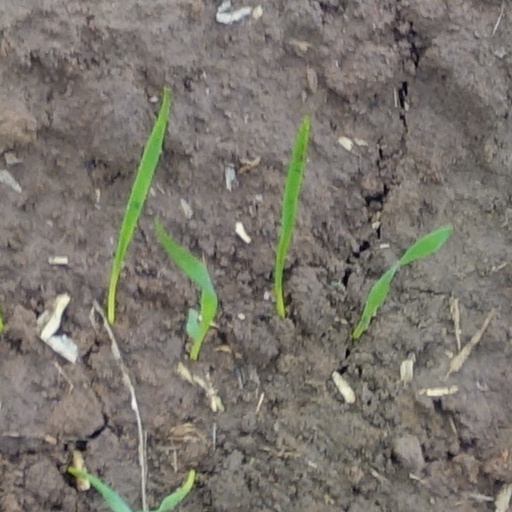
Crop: wheat